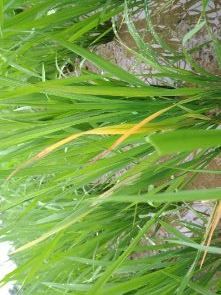
Disease: Tungro